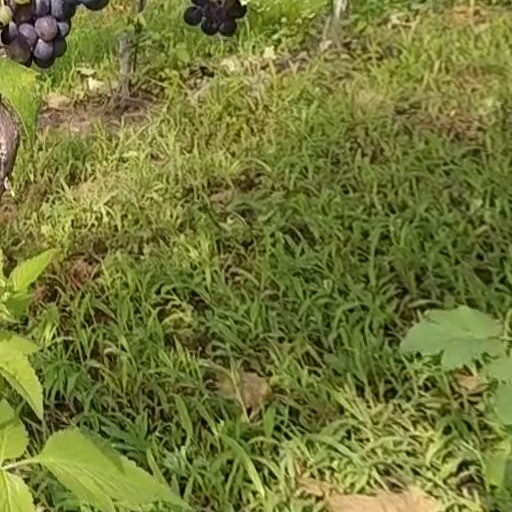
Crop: grape